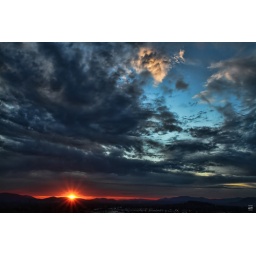
The Sun showed it's face for about 2 minutes this morning as it rose above the mountains in Roanoke,Va.